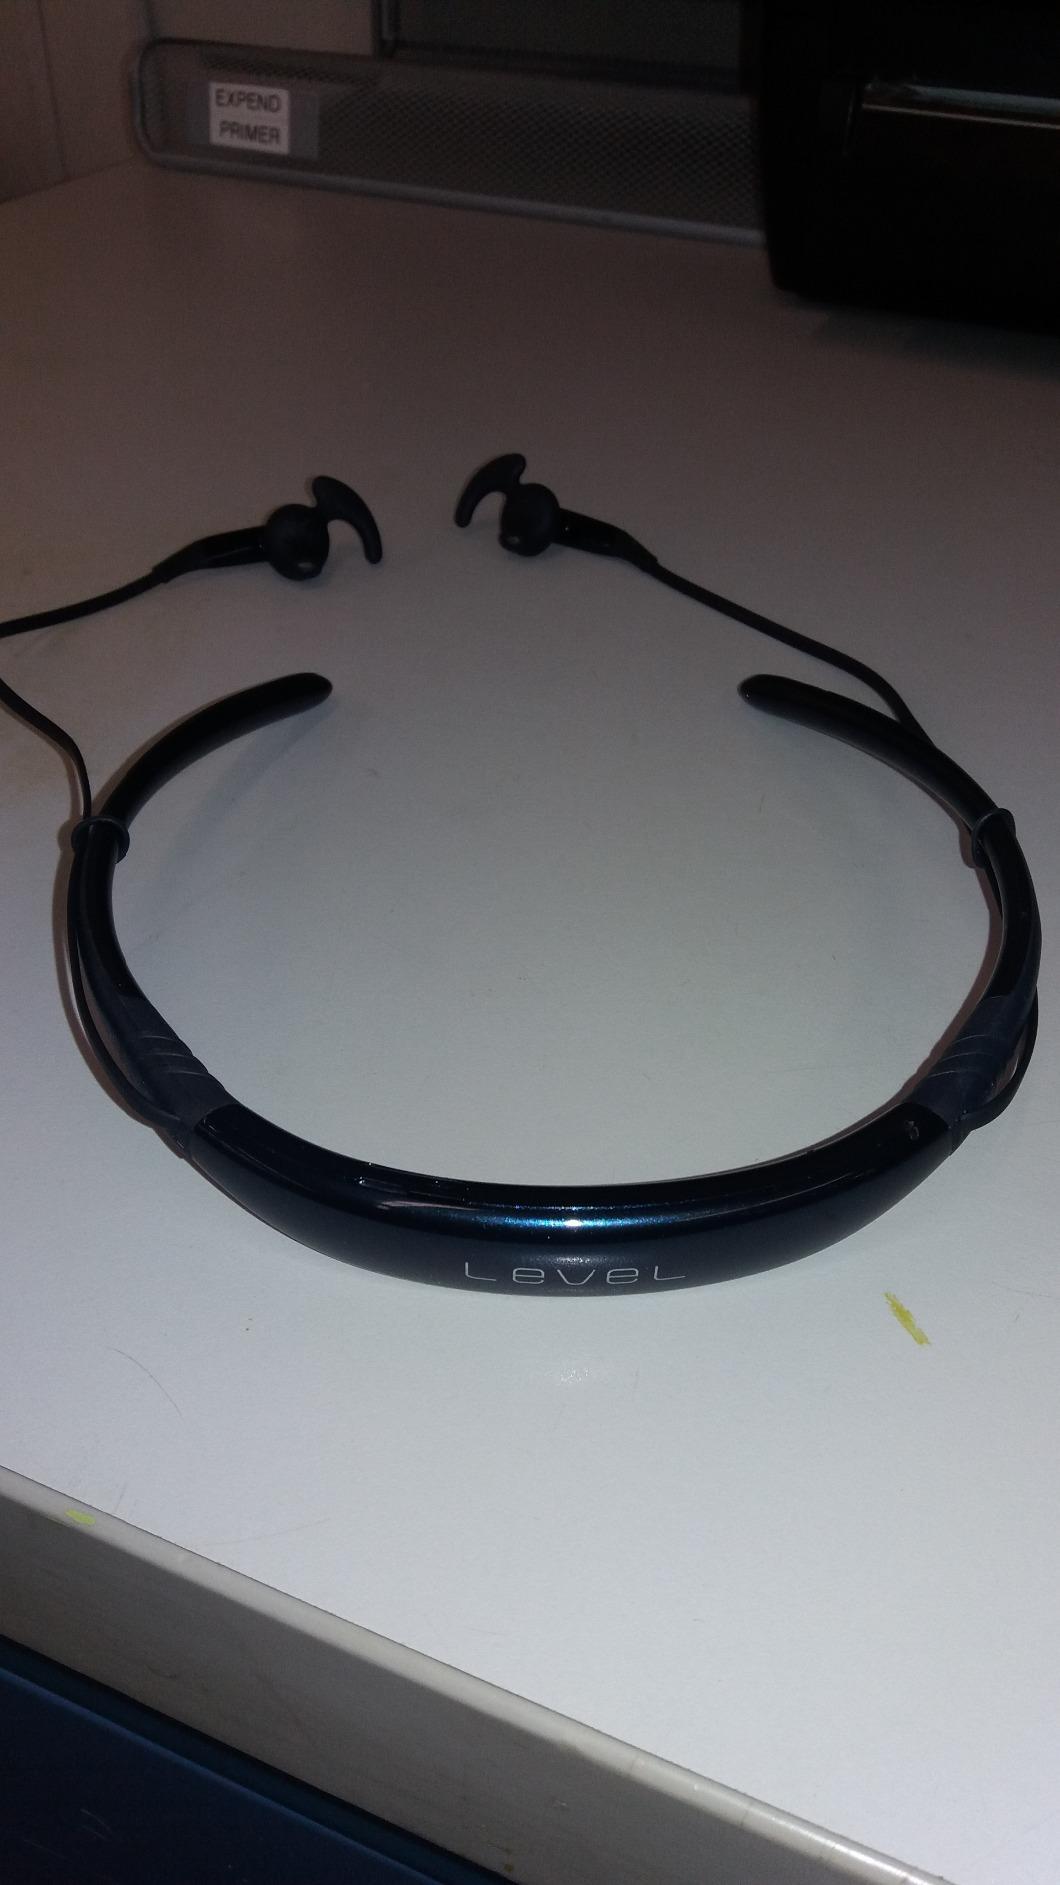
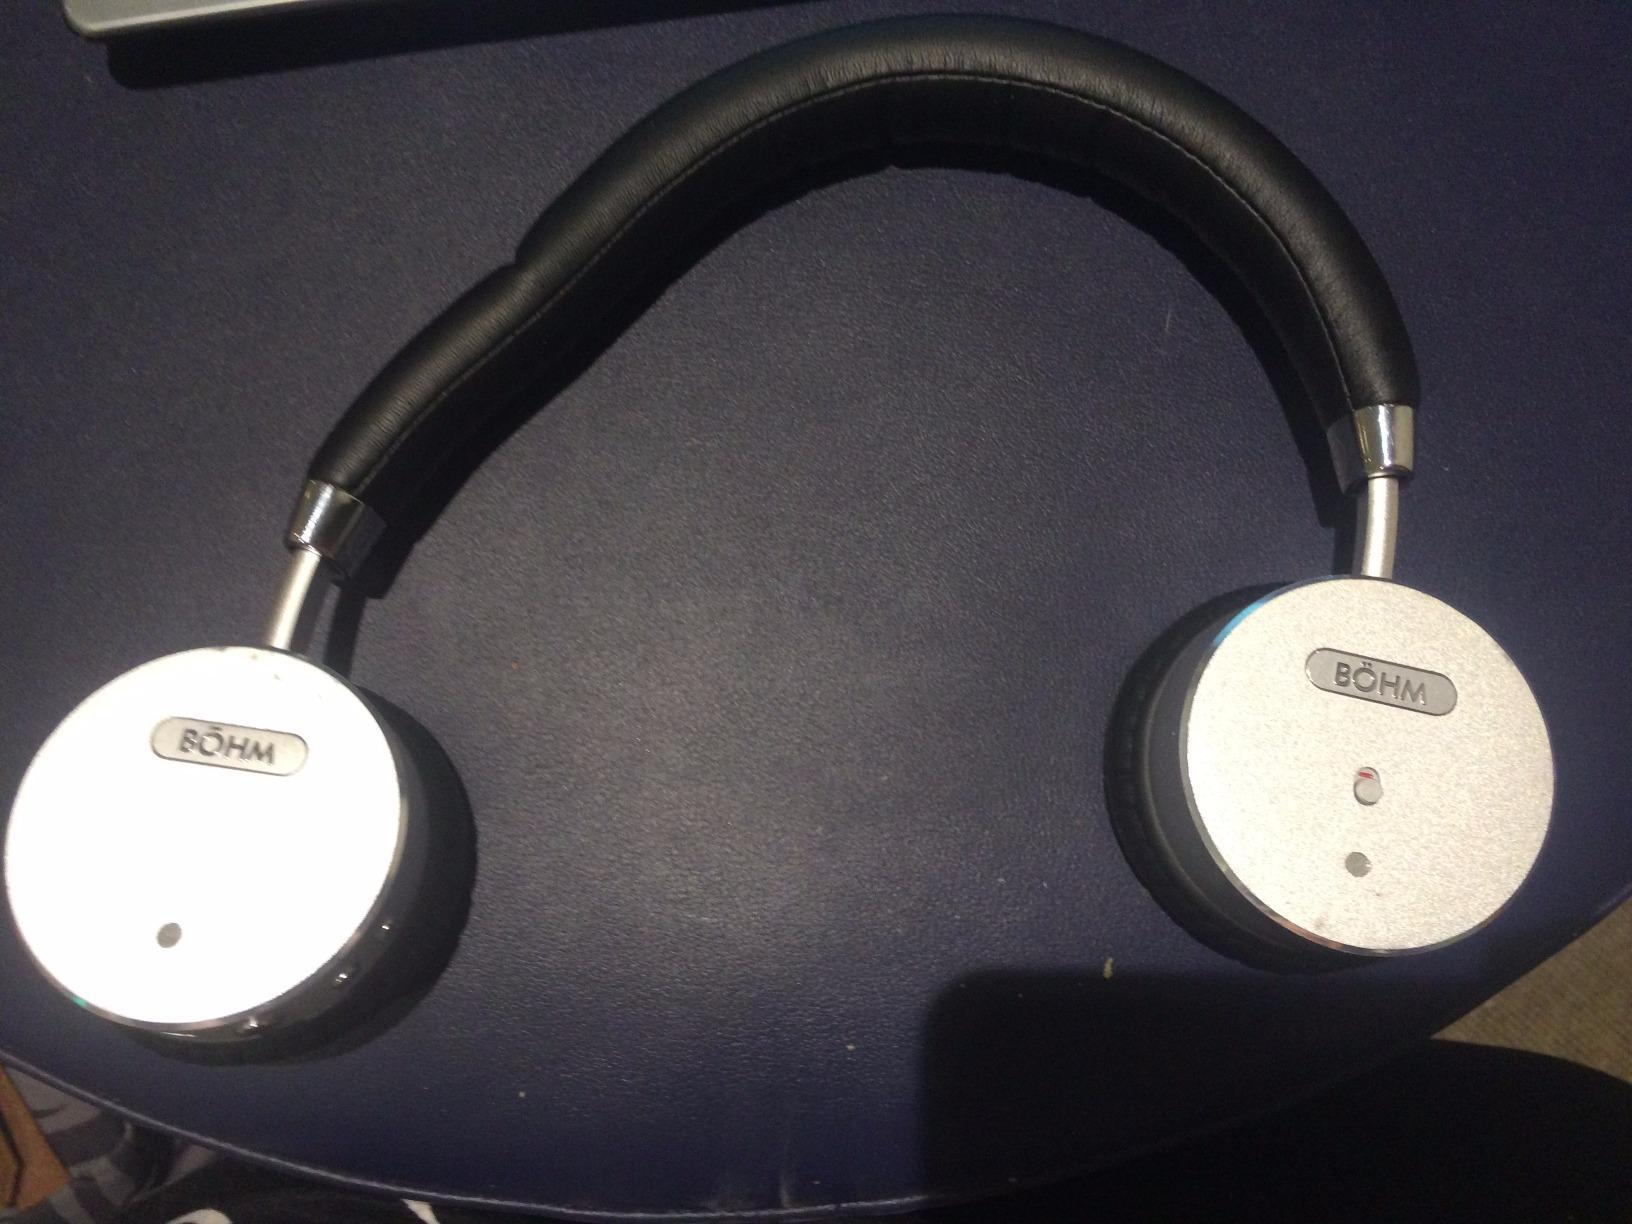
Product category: headphones
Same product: no